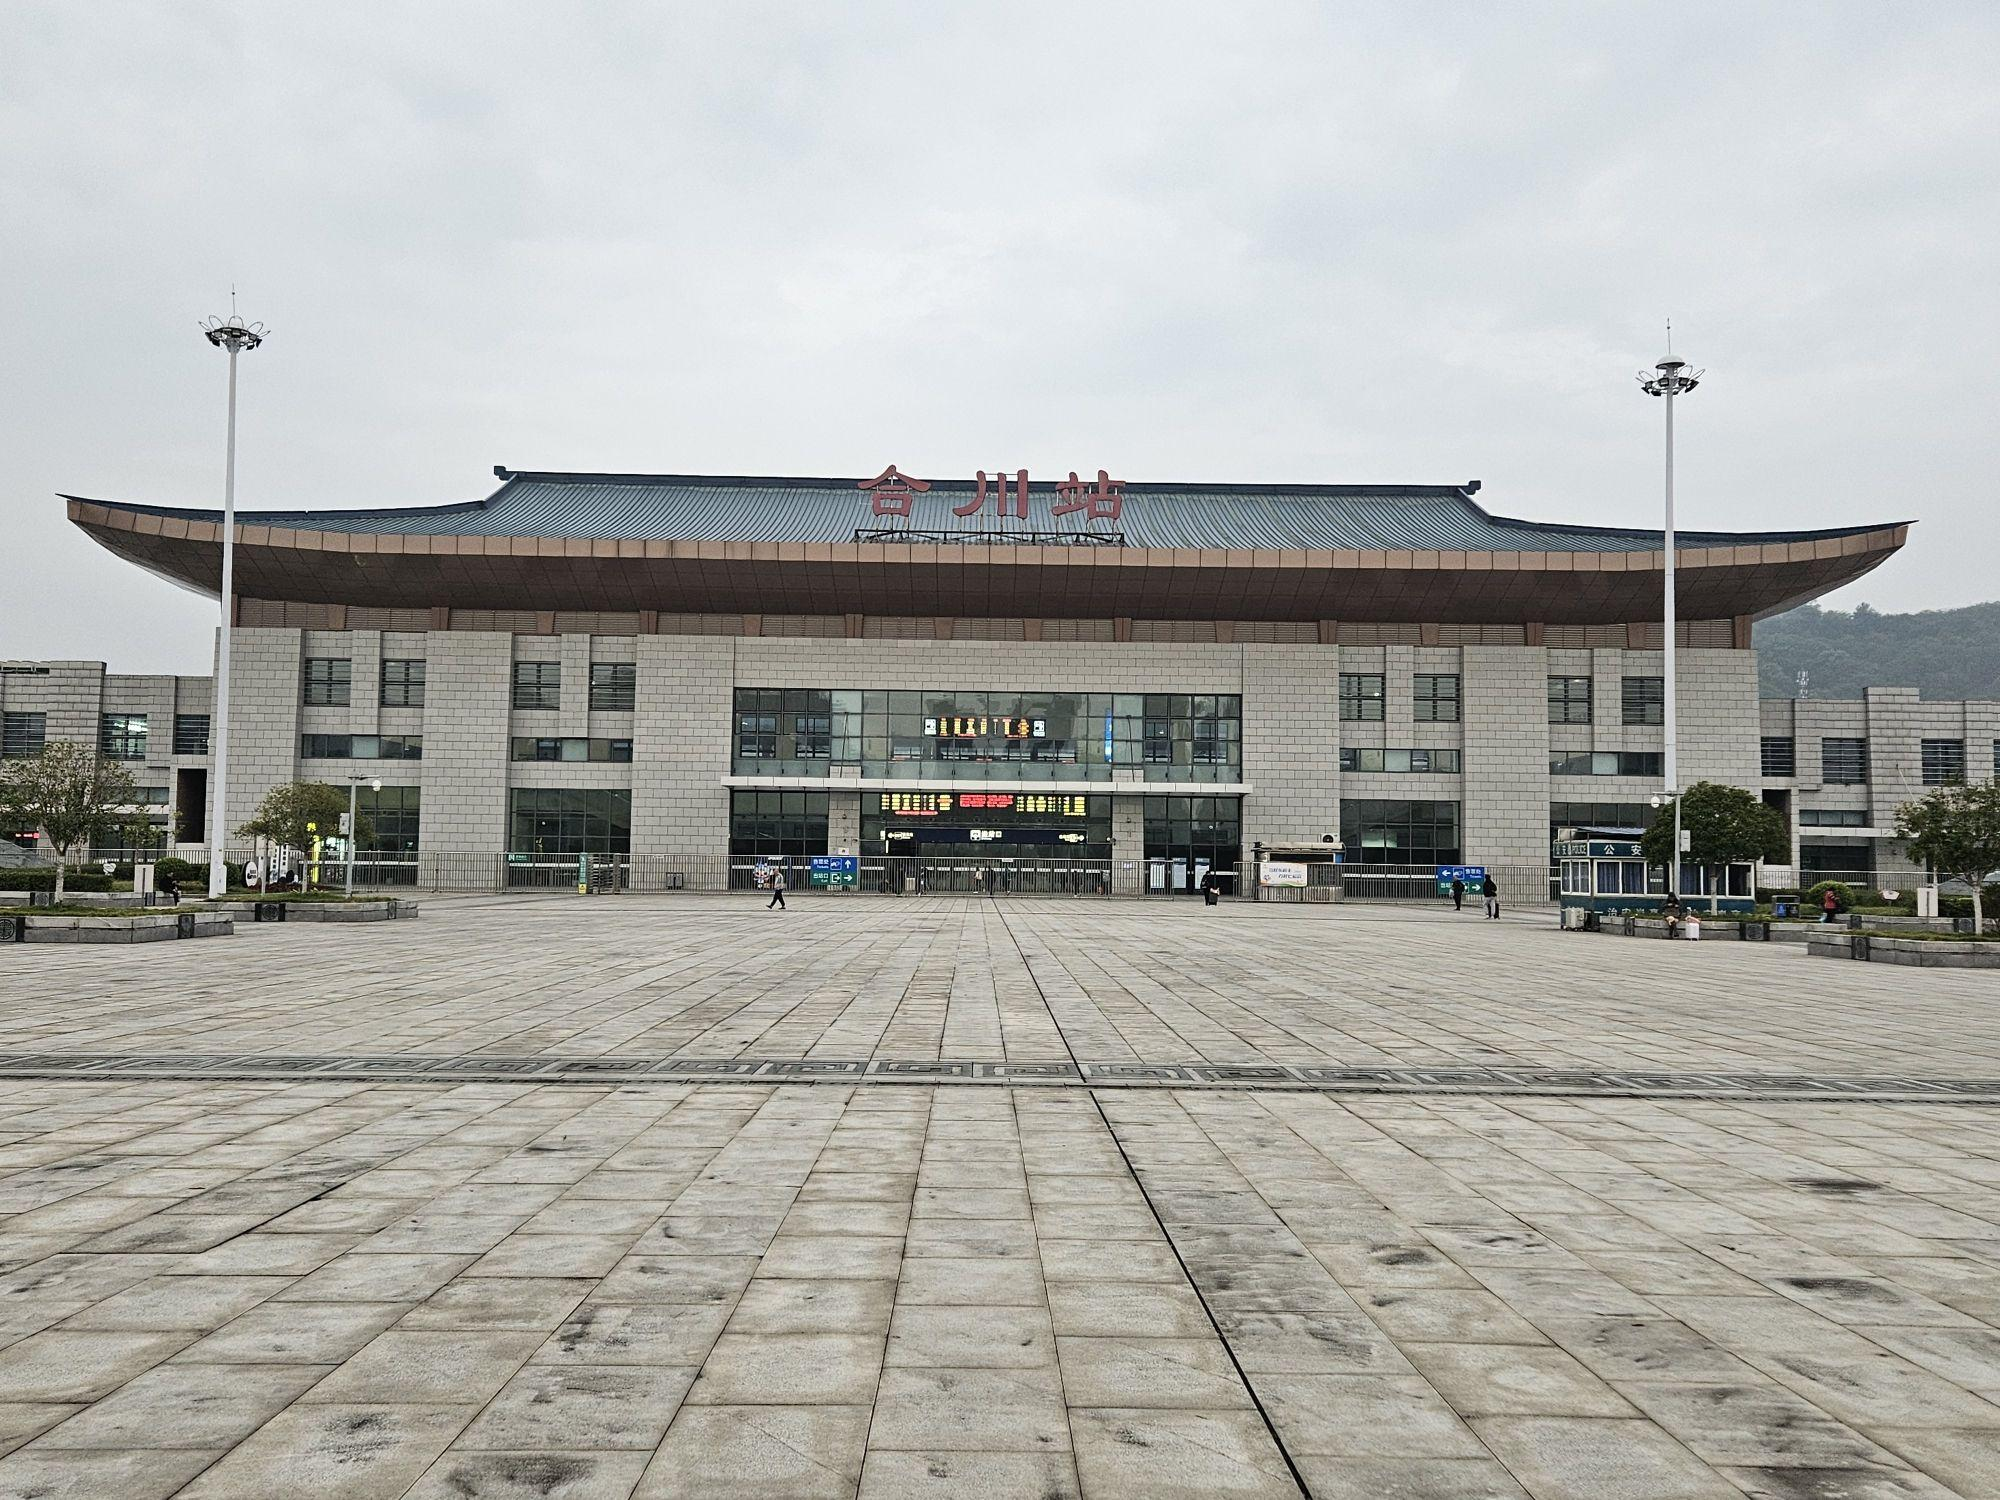
地标名称：合川站
所在城市：重庆市·合川区